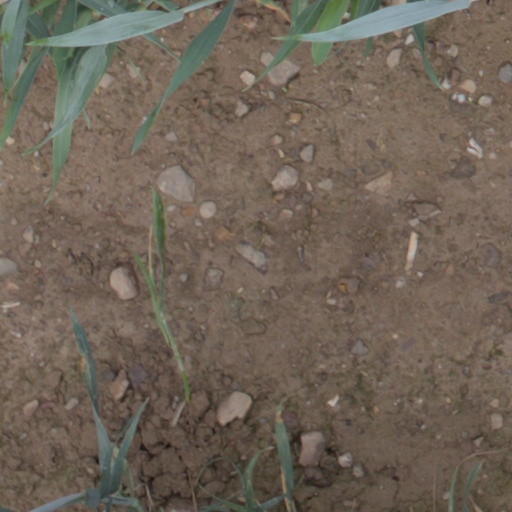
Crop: wheat